Wild Bird (film)

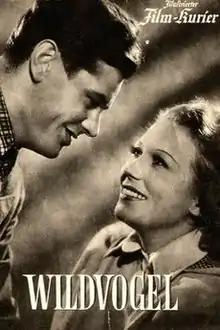

Wild Bird is a 1943 German romance film directed by Johannes Meyer and starring Leny Marenbach, Volker von Collande and Werner Hinz.